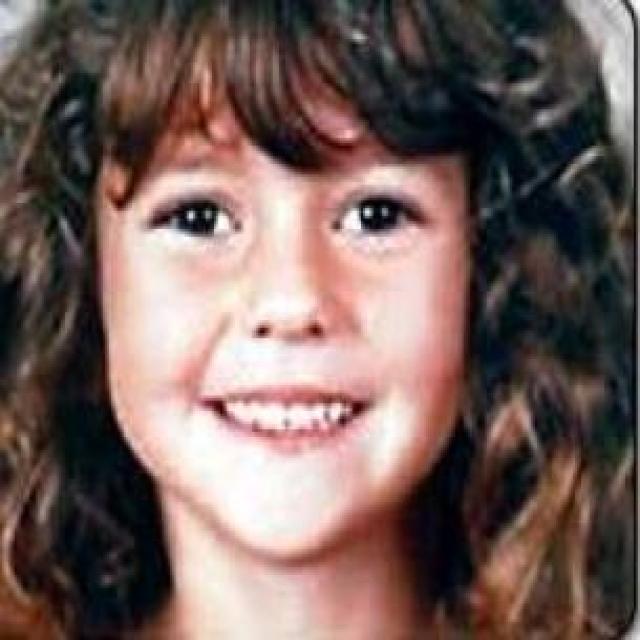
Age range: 0-12